Edgar Tinel

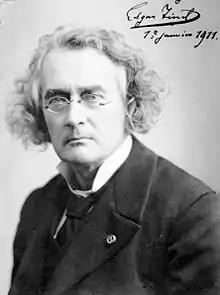
Edgar Tinel in 1911

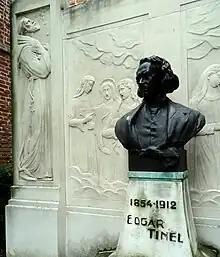
tomb of the Tinel family in Sinaai, by Karel Schuermans

Edgar Pierre Joseph Tinel (27 March 185428 October 1912) was a Belgian composer and pianist.